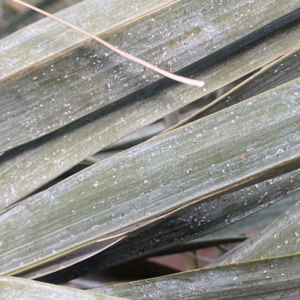
Label: Parlatoria Blanchardi